Barcola

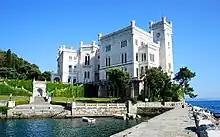
Miramare Castle

At the end of the 19th century, in Barcola, between the cemetery and the San Bartolomeo church, at about Viale Miramare 48, the remains of a magnificent Roman villa by the sea, worthy of a prince, were discovered. This complex of buildings, now known as Villa Maritima of Barcola, with a first construction phase in the second half of the first century BC, stretched along the coast and was divided into terraces into a representation area in which luxury and power were displayed, a separate one living area, a garden, some facilities open to the sea and a thermal bath. Extensions and renovations can be dated to the second half of the first century AD. The works of art and mosaics found are now in the Lapidario Tergestino Museum in the San Giusto Castle, although comparable works can only be found in Rome and Campania.